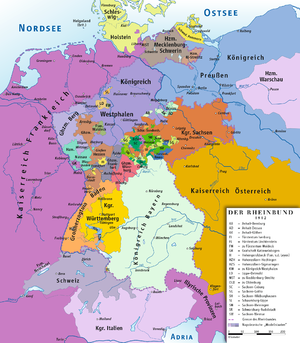
Rhinforbundet
Rhinforbundet eksisterede fra 1806 til 1813.
Rhinforbundet var et forbund af tyske fyrstedømmer, som var trådt ud af det tysk-romerske rige. Det blev etableret i Paris 12. juli 1806 under pres fra Frankrigs kejser Napoleon Bonaparte.